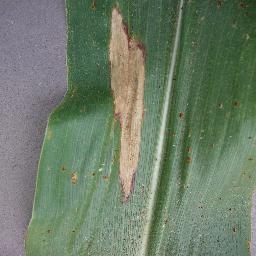
Label: Corn_(Maize)___Northern_Leaf_Blight